Büchner–Curtius–Schlotterbeck reaction

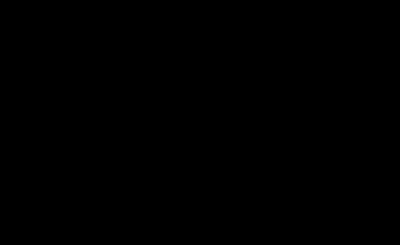
Effect of Diazoalkane on Migratory Preferences

The Büchner–Curtius–Schlotterbeck reaction can be used to facilitate one carbon ring expansions when the substrate ketone is cyclic. For instance, the reaction of cyclopentanone with diazomethane forms cyclohexanone (shown below). The Büchner ring expansion reactions utilizing diazoalkanes have proven to be synthetically useful as they can not only be used to form 5- and 6-membered rings, but also more unstable 7- and 8-membered rings.